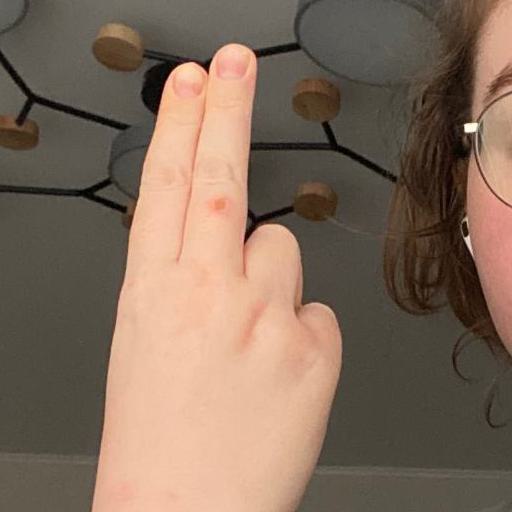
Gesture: two_up_inverted